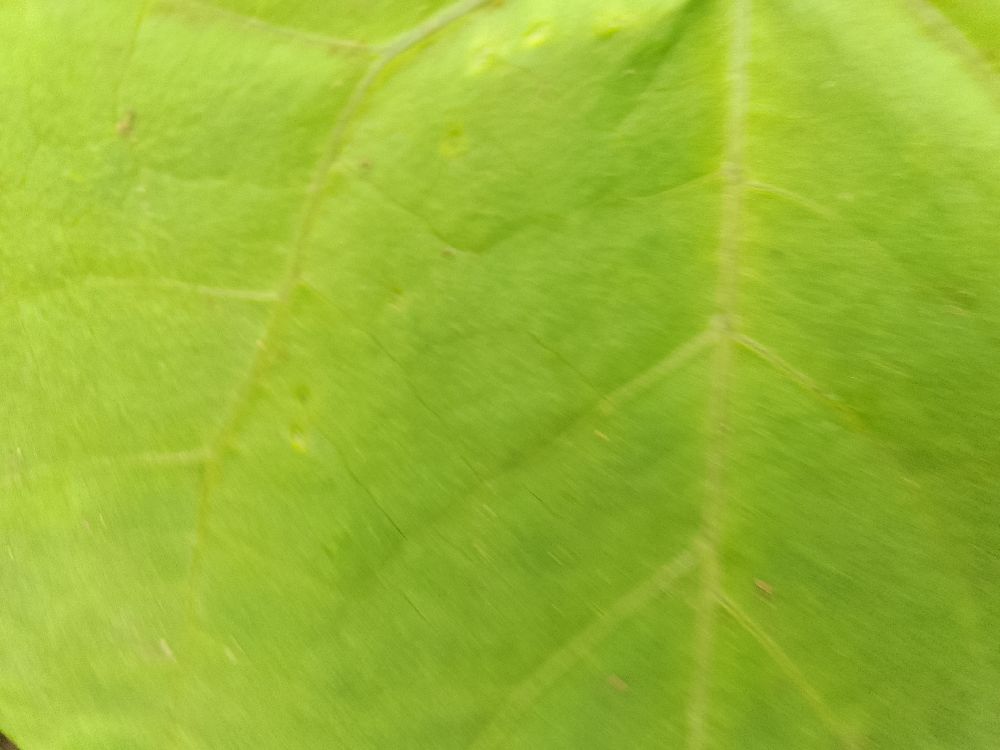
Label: healthy